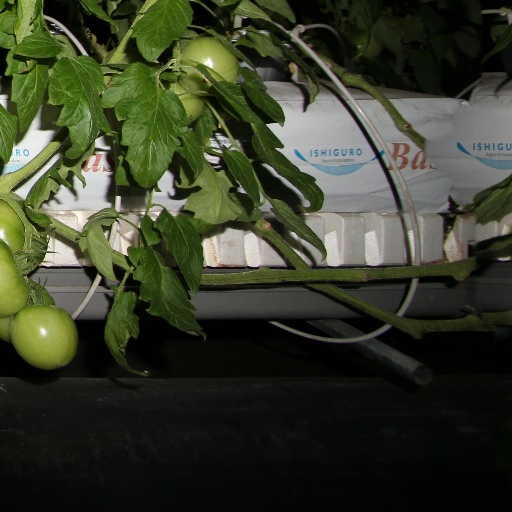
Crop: tomato